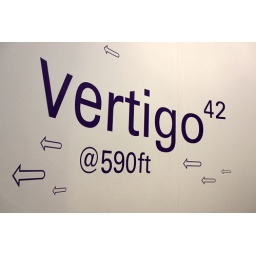
A sign points the way to the champagne and oyster bar at the top of Tower 42 in the City of London.